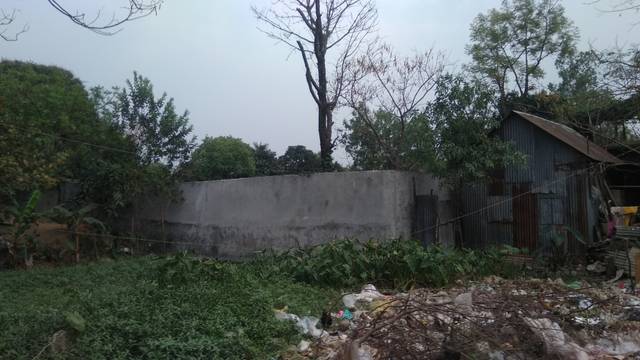
Region: Bangladesh
Coordinates: 23.794, 90.446